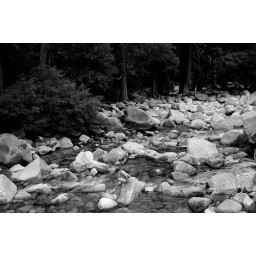
boy crossing the river below the lower Yosemite falls